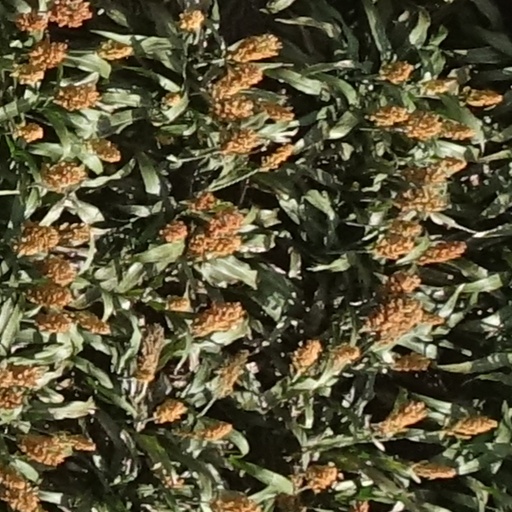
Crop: sorghum